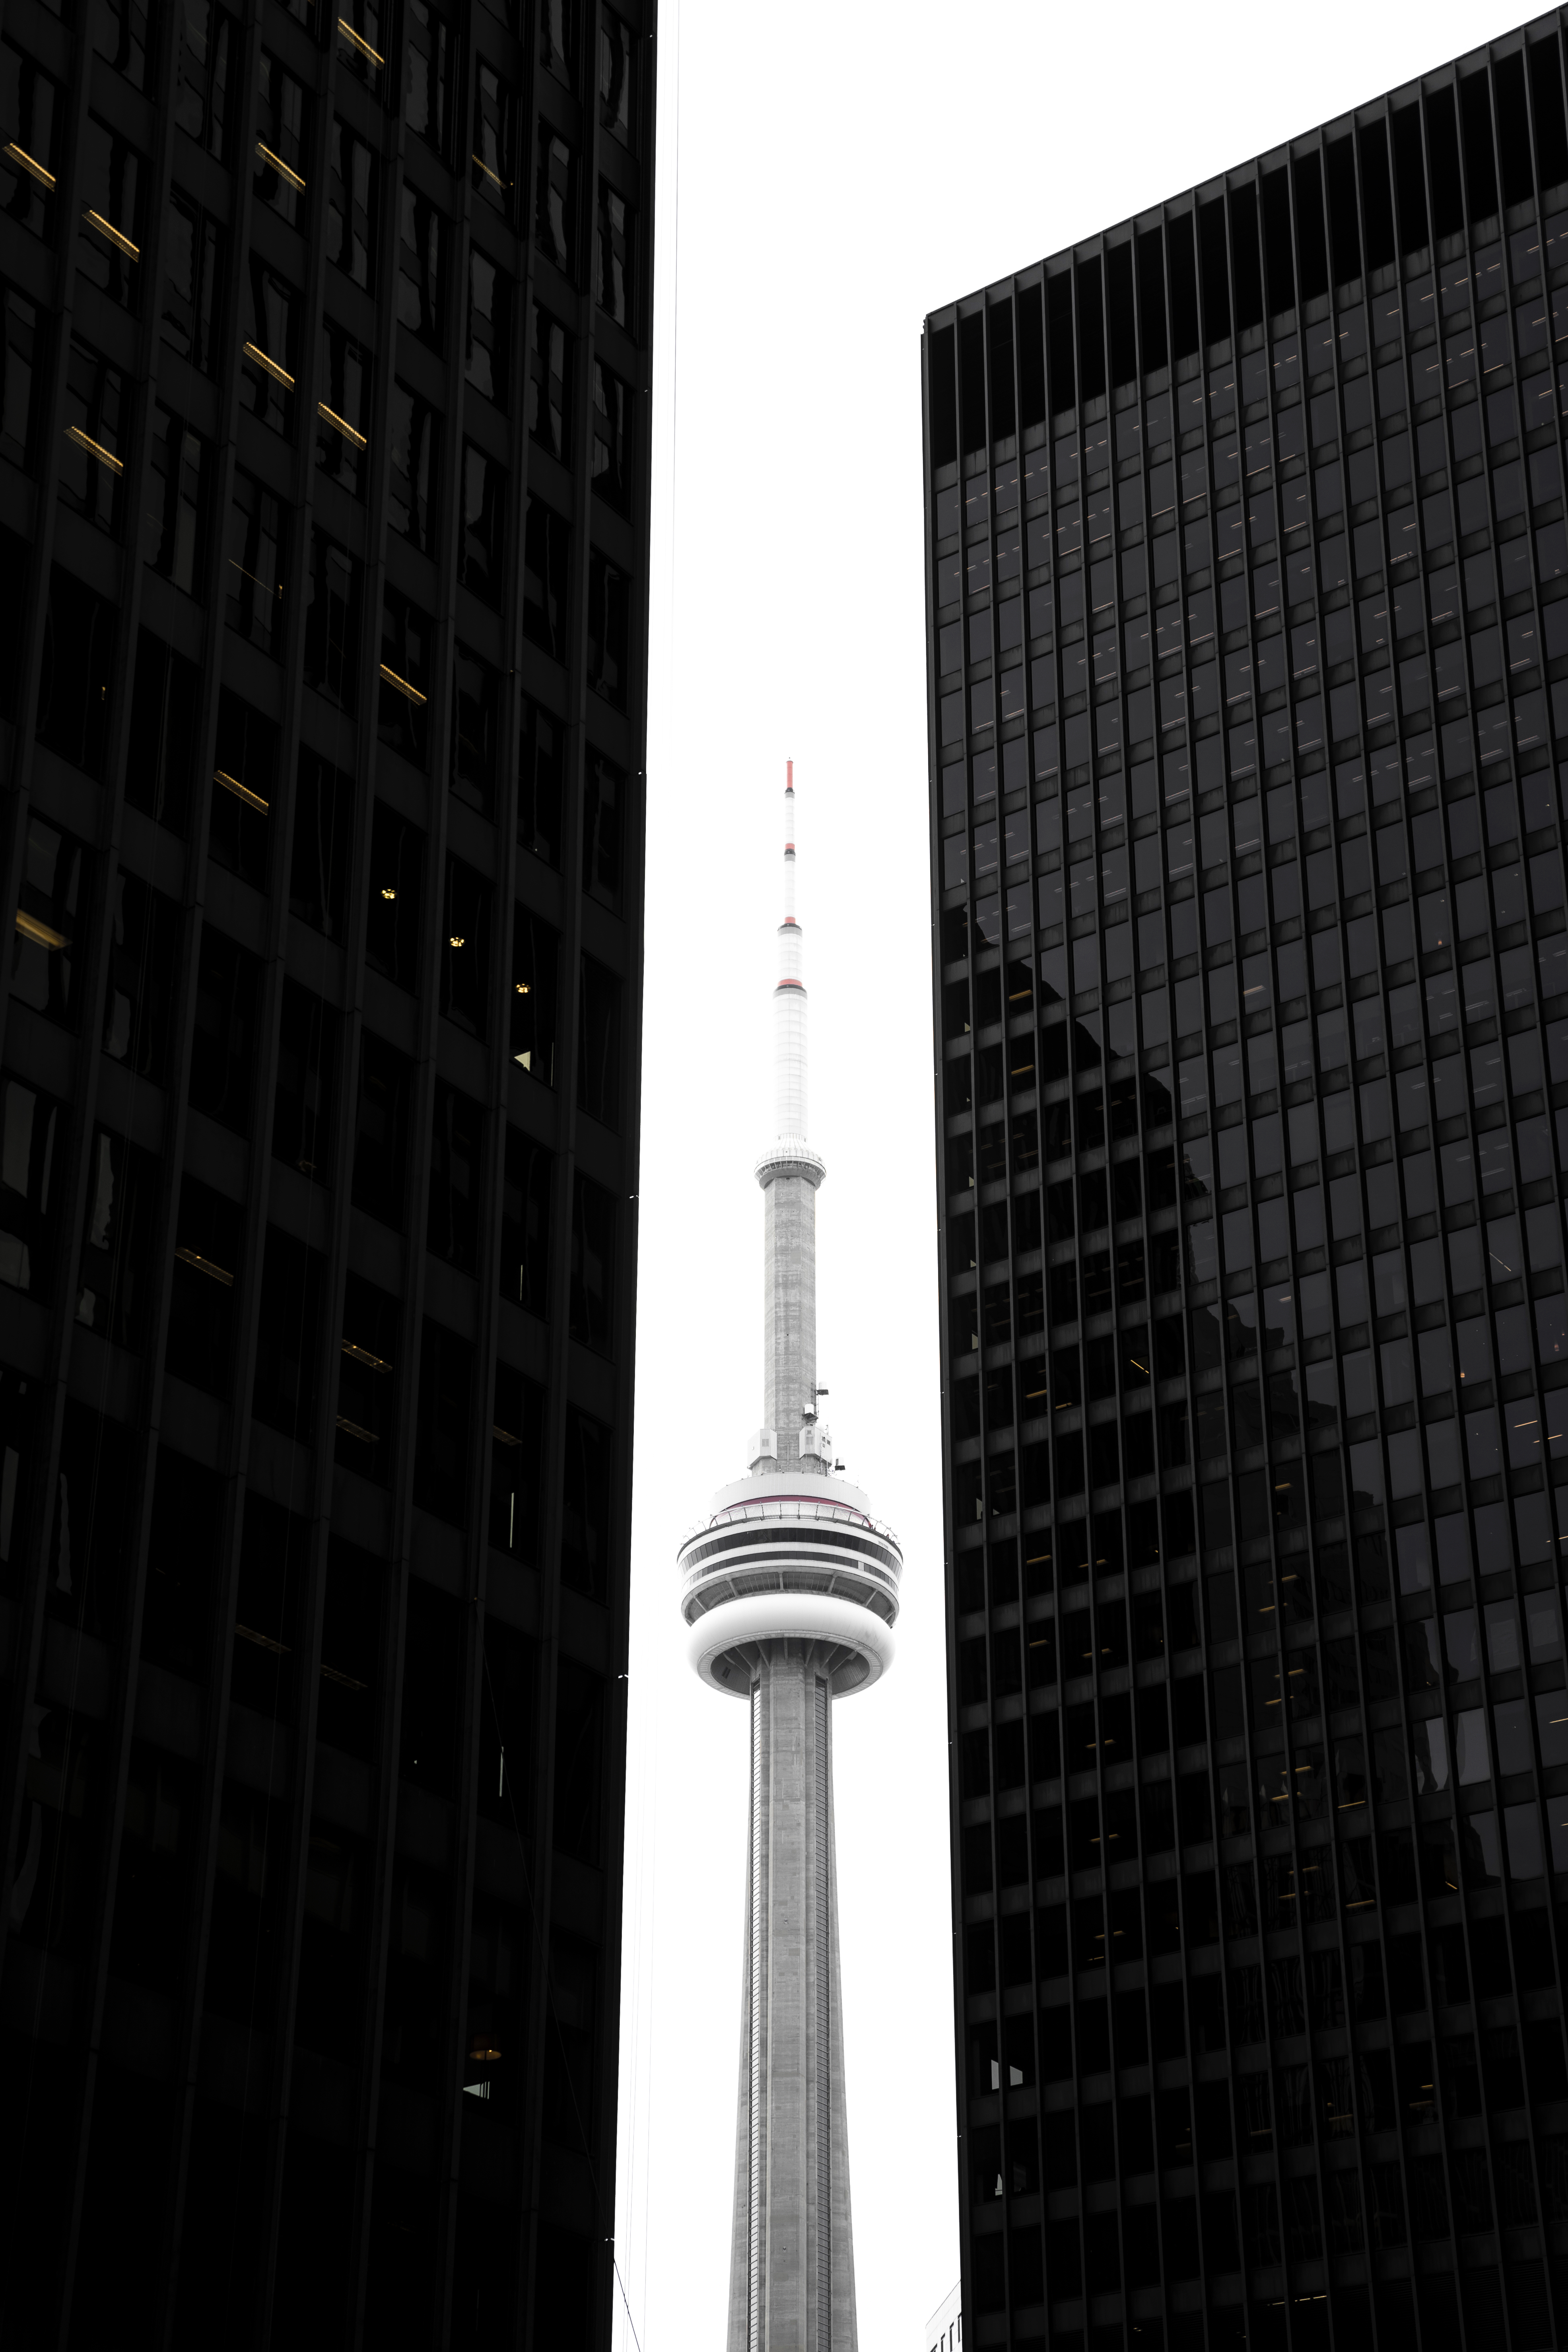
black and white, structure, skyscraper, line, lighting, design, monochrome photography